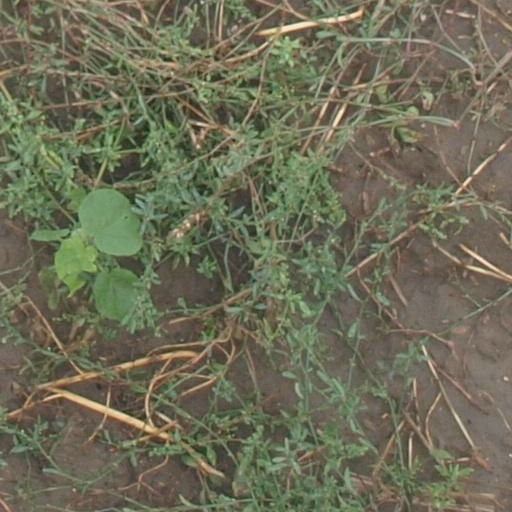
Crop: maize; corn